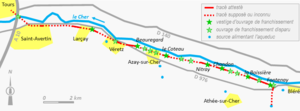
Tracé de l'aqueduc gallo-romain de Fontenay (Indre-et-Loire) en rouge
L’aqueduc de Fontenay, parfois appelé aqueduc du Cher, est un aqueduc, en grande partie souterrain, qui participait selon toute vraisemblance à l’approvisionnement en eau de la ville antique de Caesarodunum, devenue Tours, aux côtés de sources, de puits et d'un autre aqueduc intra muros. Il doit son nom le plus usuel au lieu-dit proche de Bléré où se situait son point de départ, à environ 25 km à l'est sud-est de Tours, à proximité d'une source principale ; la nappe phréatique dont elle est issue est toujours exploitée au XXIᵉ siècle. Il recevait également, tout au long de son parcours, le tribut de plusieurs sources de moindre importance.